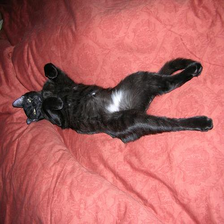
Species: cat
Breed: Bombay